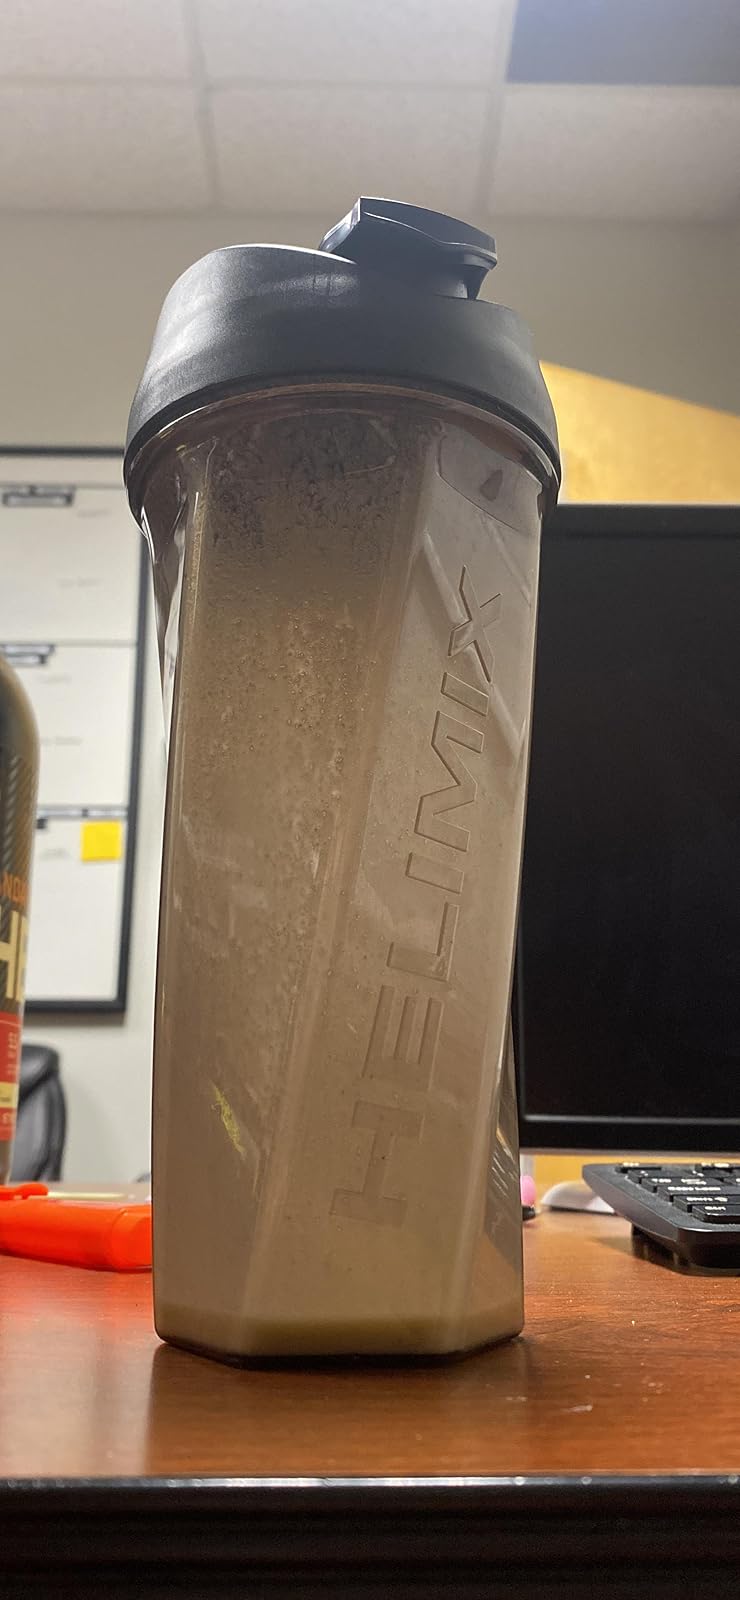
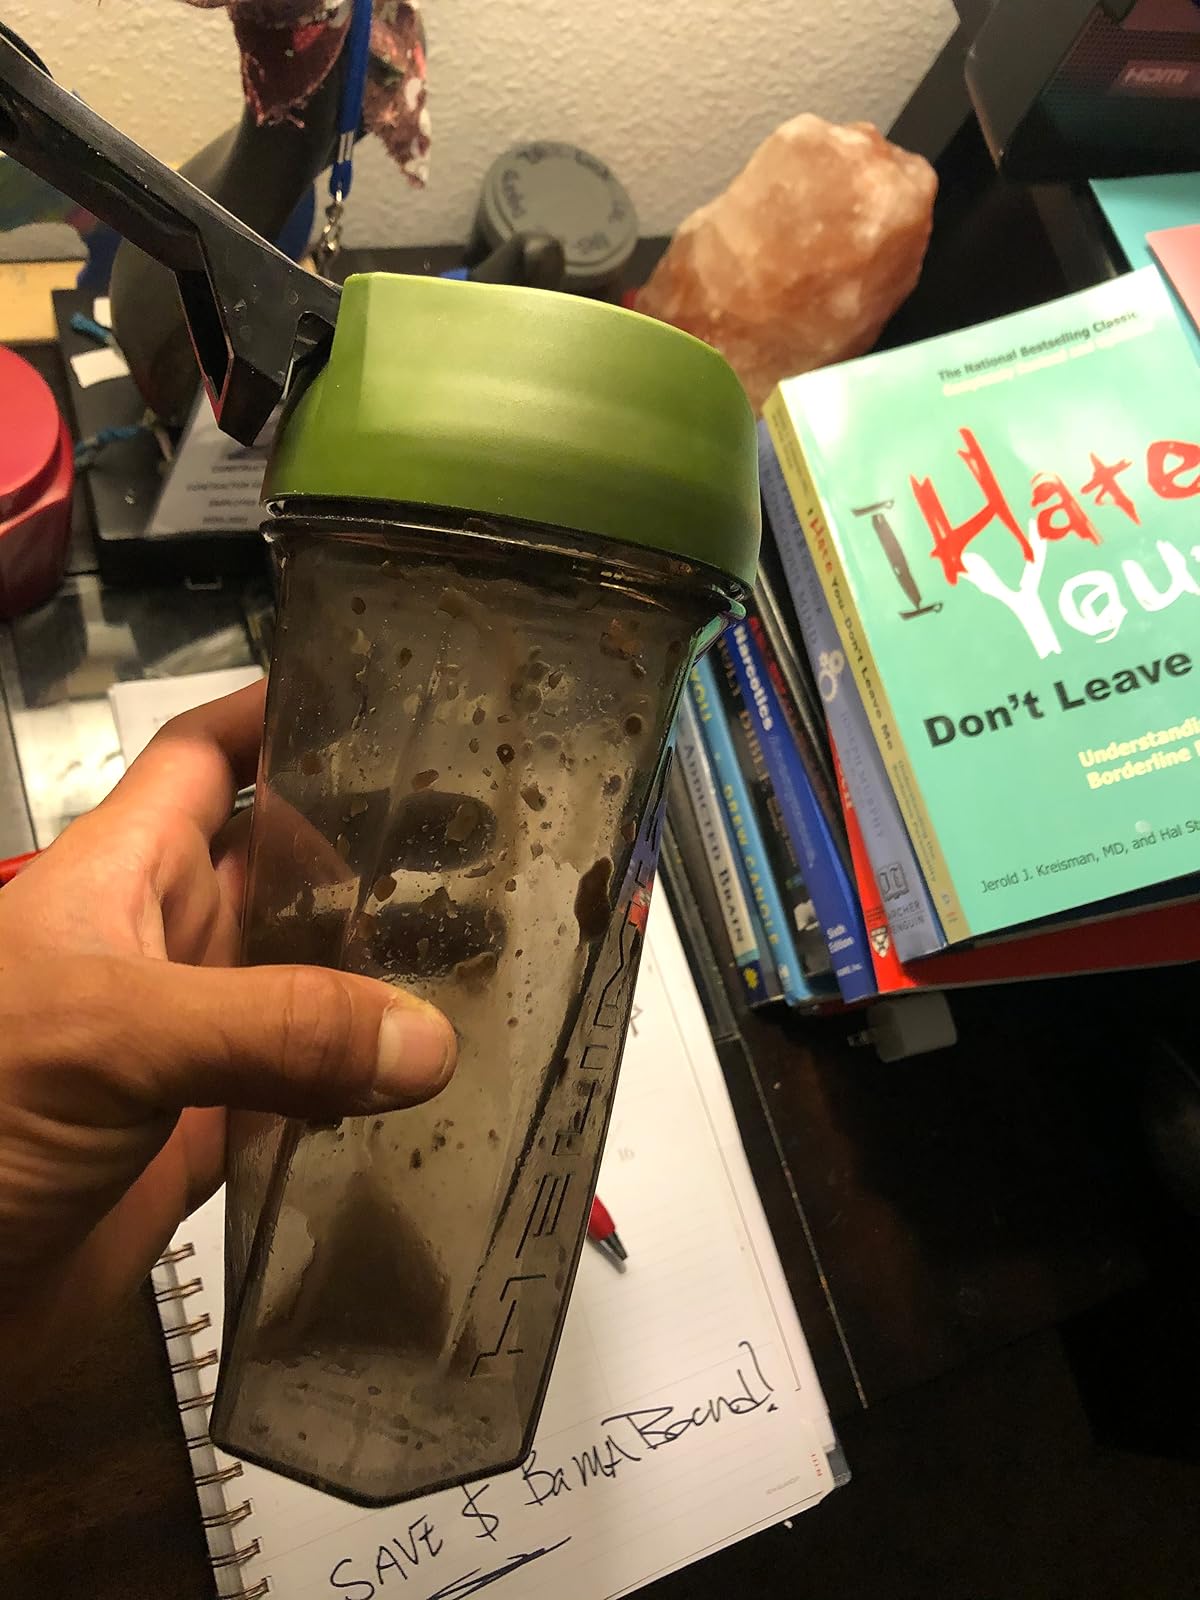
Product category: items_blender
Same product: no